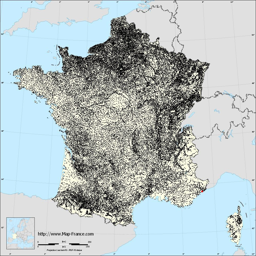
a city on the municipalities map